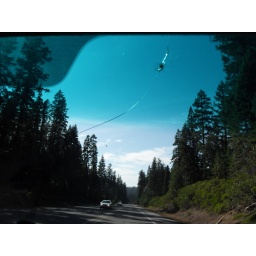
A truck threw a big rock and broke Cindy's windshield right in front of her face